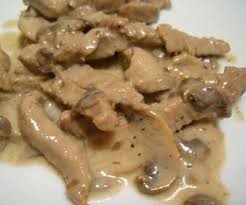
Yemek: et_sote